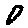
Label: 0